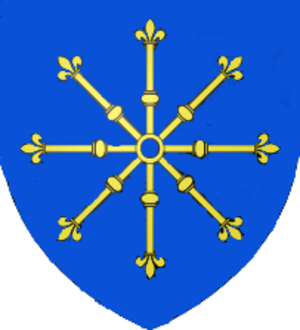
Blason de Payen et Hugues du Buat. Escarboucle de huit rais d'or ornés de pommes au centre et de fleurs de lys aux pointes. Selon Henri Le Court, l'escarboucle est une pièce rare en blason. Elle aurait été donnée à la famille en mémoire d'un fait d'armes (date inconnue).
La famille du Buat est une famille de la noblesse française, d'extraction chevaleresque, dont les origines remontent au XIème - XIIème siècle. De nombreux membres de cette famille ont d'ailleurs embrassé une carrière militaire au fil des siècles. La famille du Buat est, selon le nobiliaire de Normandie, "une des plus anciennes [maisons] de la province". Selon ce même nobiliaire : «L’ancienneté de son extraction chevaleresque, l’éclat des alliances qu’elle a contractées à toutes les époques, les hautes fonctions dont ses membres ont été revêtus, les service qu’ils ont rendus dans l’armée, dans les Conseils de nos rois, etc., placent la maison du Buat au nombre des familles les plus distinguées de la noblesse française».